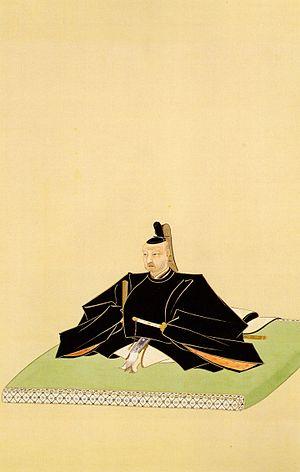
Maeda Tsunanori est un daimyo du début de l'époque d'Edo qui dirige le domaine de Kaga.